Old Armijo School

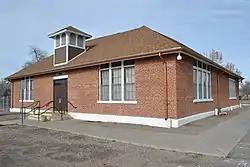
Old Armijo School, January 2017

The Old Armijo School, also known as the Ranchos de Atrisco School, is a historic school building in the South Valley area of Albuquerque, New Mexico. It is notable as one of the only surviving school buildings attributed to Atanasio Montoya, a noted educator who reformed and modernized the Bernalillo County school system in the early 20th century. The school was added to the New Mexico State Register of Cultural Properties and the National Register of Historic Places in 1982.